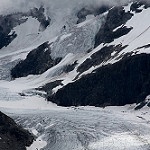
Label: glacier